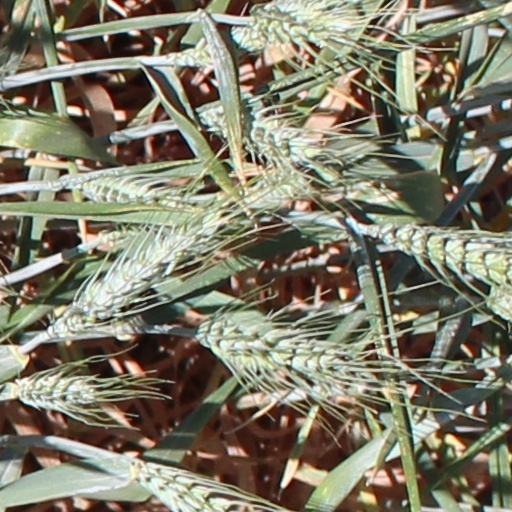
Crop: wheat